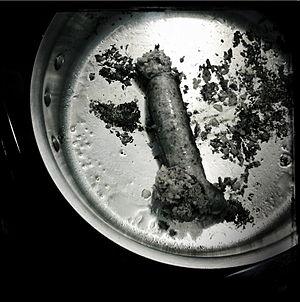
Le boudin de Louisiane est une saucisse cuite à la vapeur qui se mange comme entrée, à l'apéritif, de préférence tiède. Il est composé de riz cuit, de foie et viande de porc, d'herbes et d'épices plus ou moins piquantes.